Von Damm Vent Field

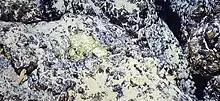
Green olivine mineral at an outcrop of the Von Damm vent field.

Fluid chemistry at Von Damm has elevated concentrations of volatiles such as hydrogen, methane, and hydrogen sulfide. Formate has also been detected in high concentrations relative to deep seawater, which may be thermodynamically favored when fluids are mixed with seawater.